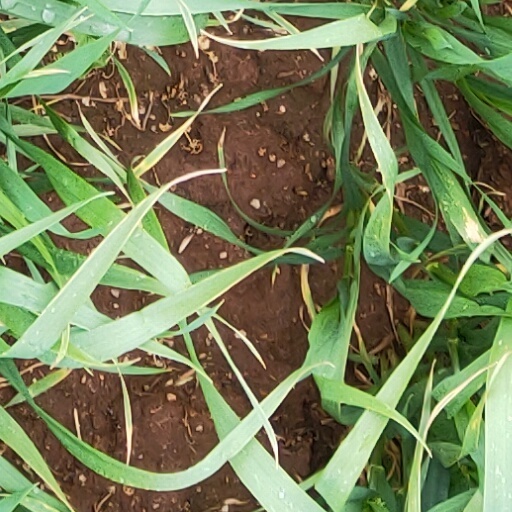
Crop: wheat